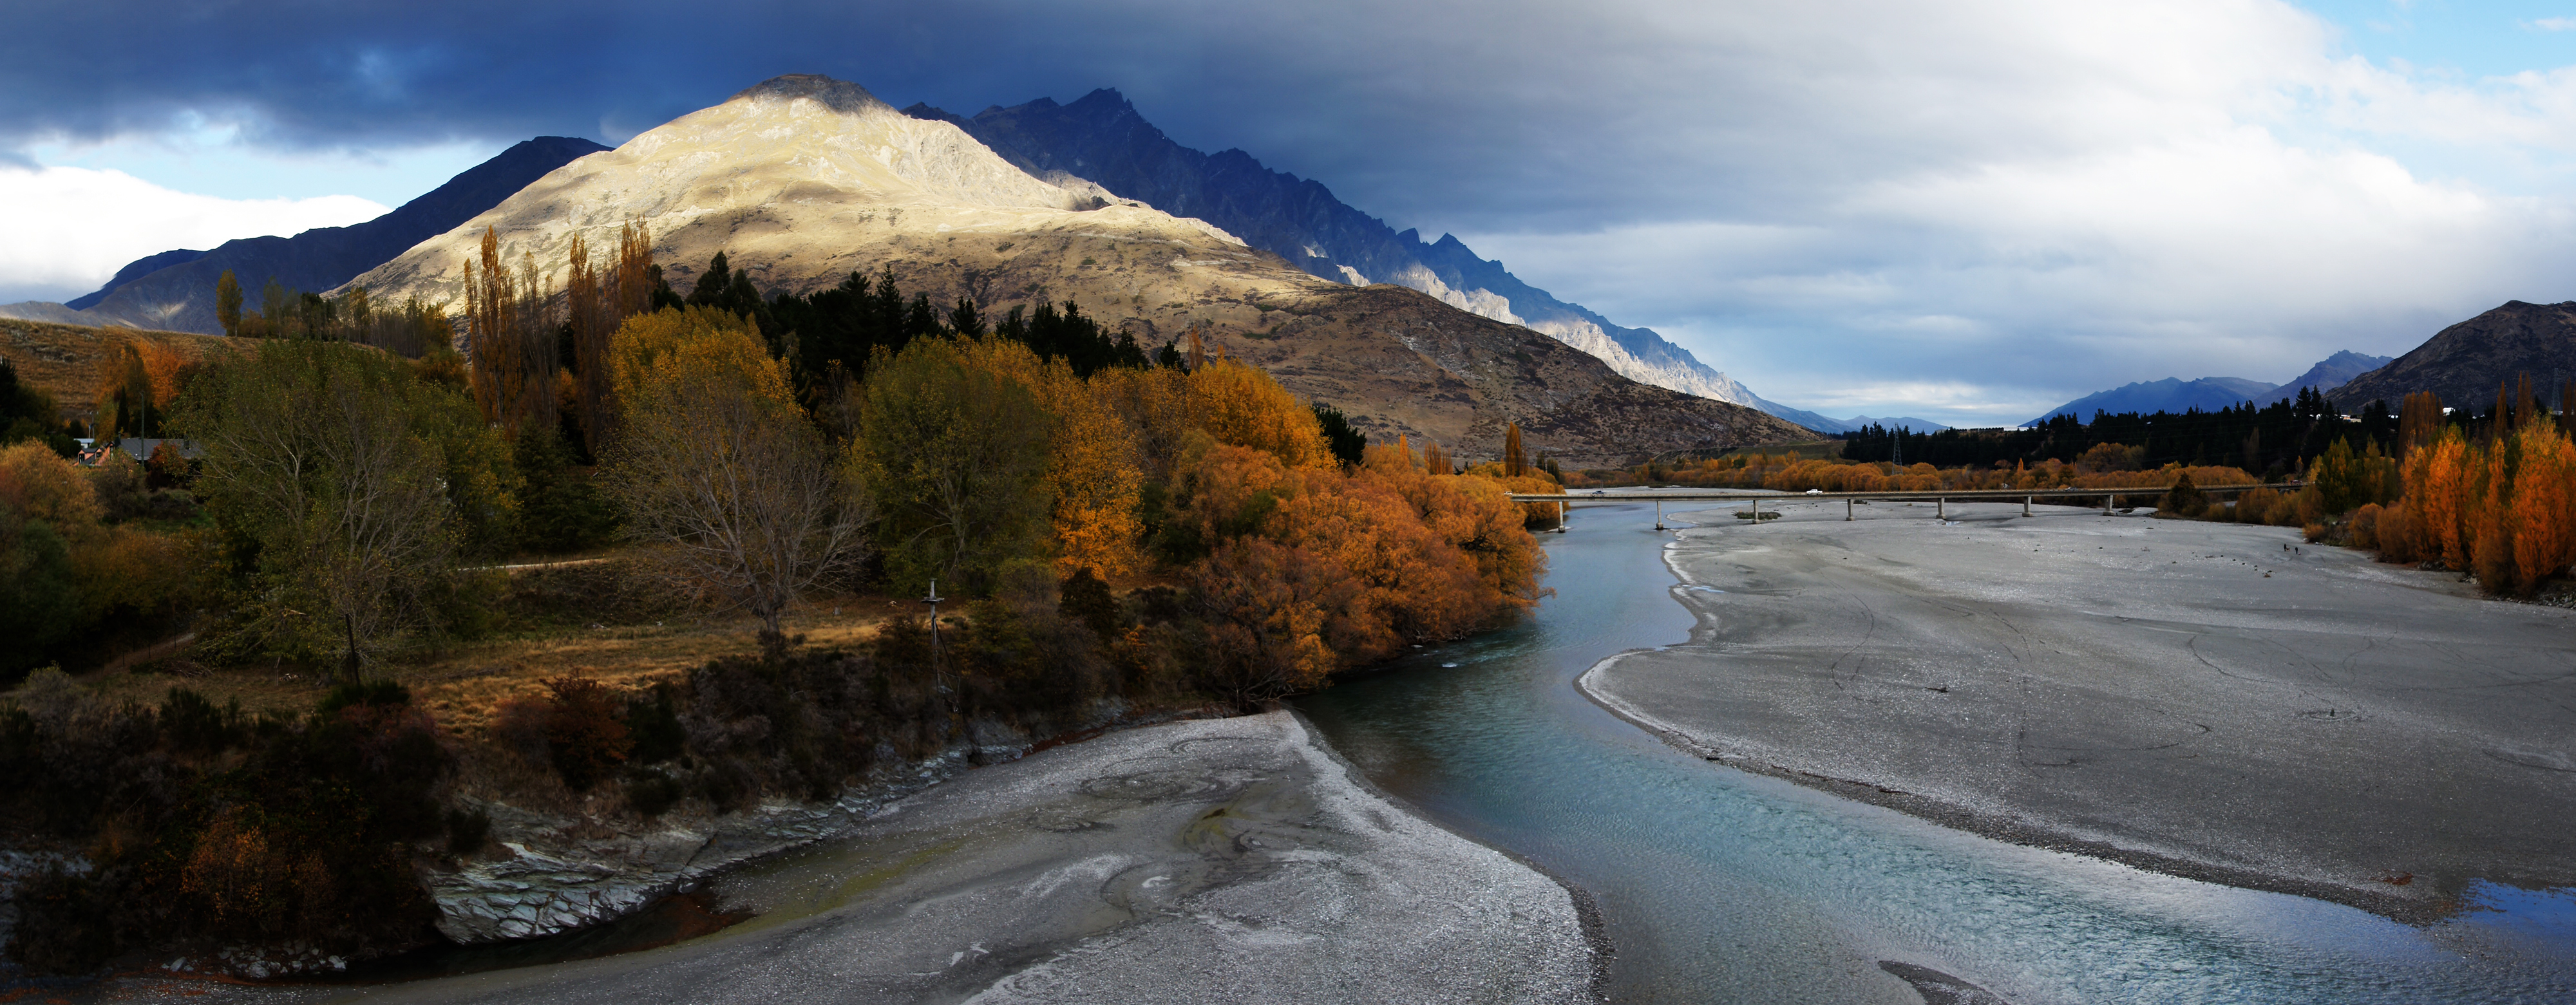
landscape, wilderness, mountain, snow, winter, morning, lake, river, valley, mountain range, reflection, autumn, weather, reservoir, national park, season, body of water, mountains, alps, geotagged, otago, fourseasons, shotoverriver, queenstoen, braidedriver, loch, landform, sonyalphaautumn, geographical feature, mountainous landforms